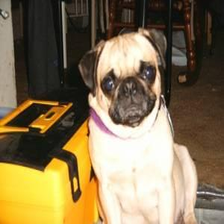
Species: dog
Breed: pug